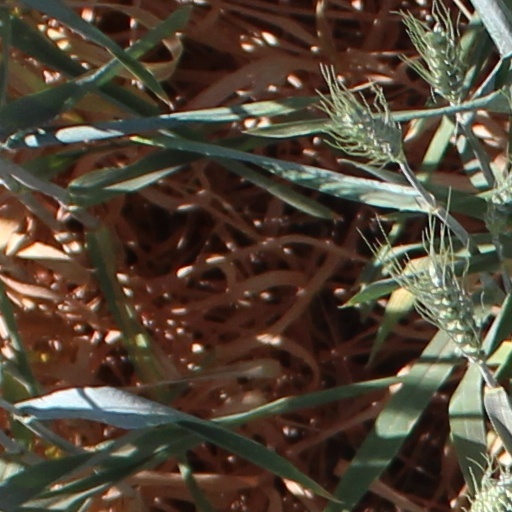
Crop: wheat